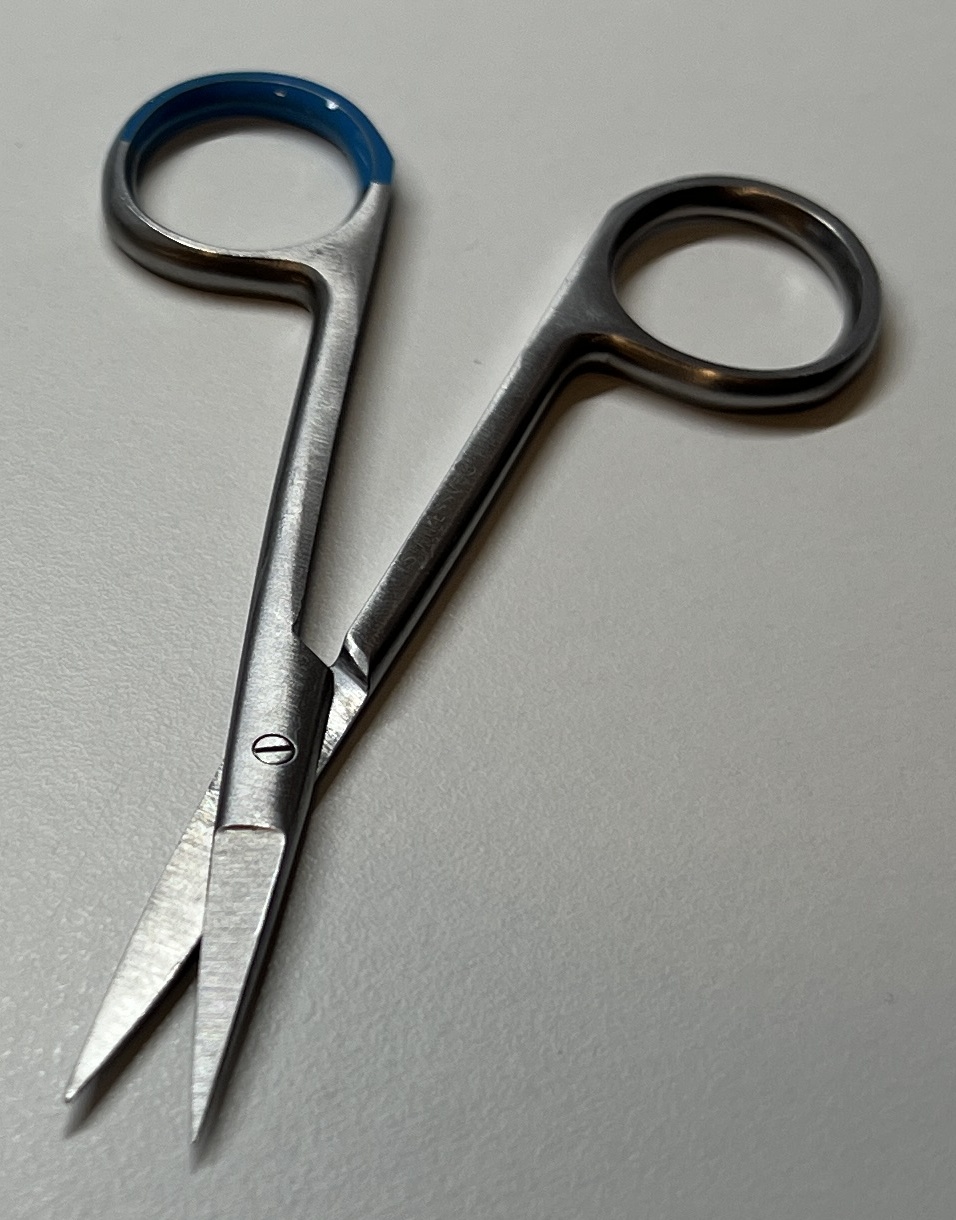
Hinged instrument state: open